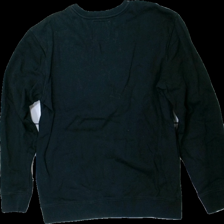
View: back
Type: Sweater
Category: Men
Brand: Not in the list
Brand text on label: vans
Colors: Black, White
Material: 100% cotton
Pattern: Logo print
Cut: Regular
Size: XL
Season: All
Holes: Major
Damage: hål arm
Damage location: bottom right
Damage 2 location: bottom left
Damage 3 location: top right
Price range: <50
Recommended usage: Export
Description: svart långärmad tjocktröja med logga fram, urtvättad, hål arm
Comment: urtvättad